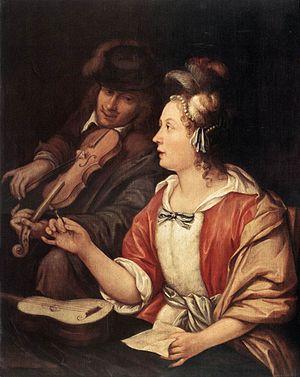
Le Musée national est un musée de Belgrade, la capitale de la Serbie. Il a été créé en 1844. Il est situé sur la Place de la République, dans la municipalité urbaine de Stari grad. Les collections du musée comportent plus de 400 000 objets et œuvres référencés et notamment une importante collection de peintures. Le bâtiment actuel du musée a été construit en 1903 et il est aujourd'hui inscrit sur la liste des monuments culturels de grande importance de la République de Serbie et sur la liste des biens culturels de la Ville de Belgrade.